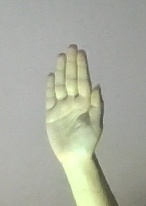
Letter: seen